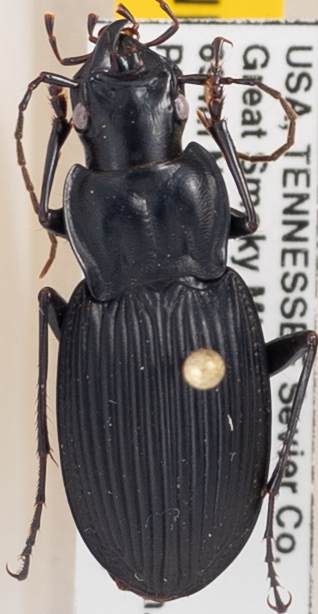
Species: Dicaelus teter
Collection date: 2019-08-06
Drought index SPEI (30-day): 1.69
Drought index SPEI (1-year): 2.09
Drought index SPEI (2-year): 2.09